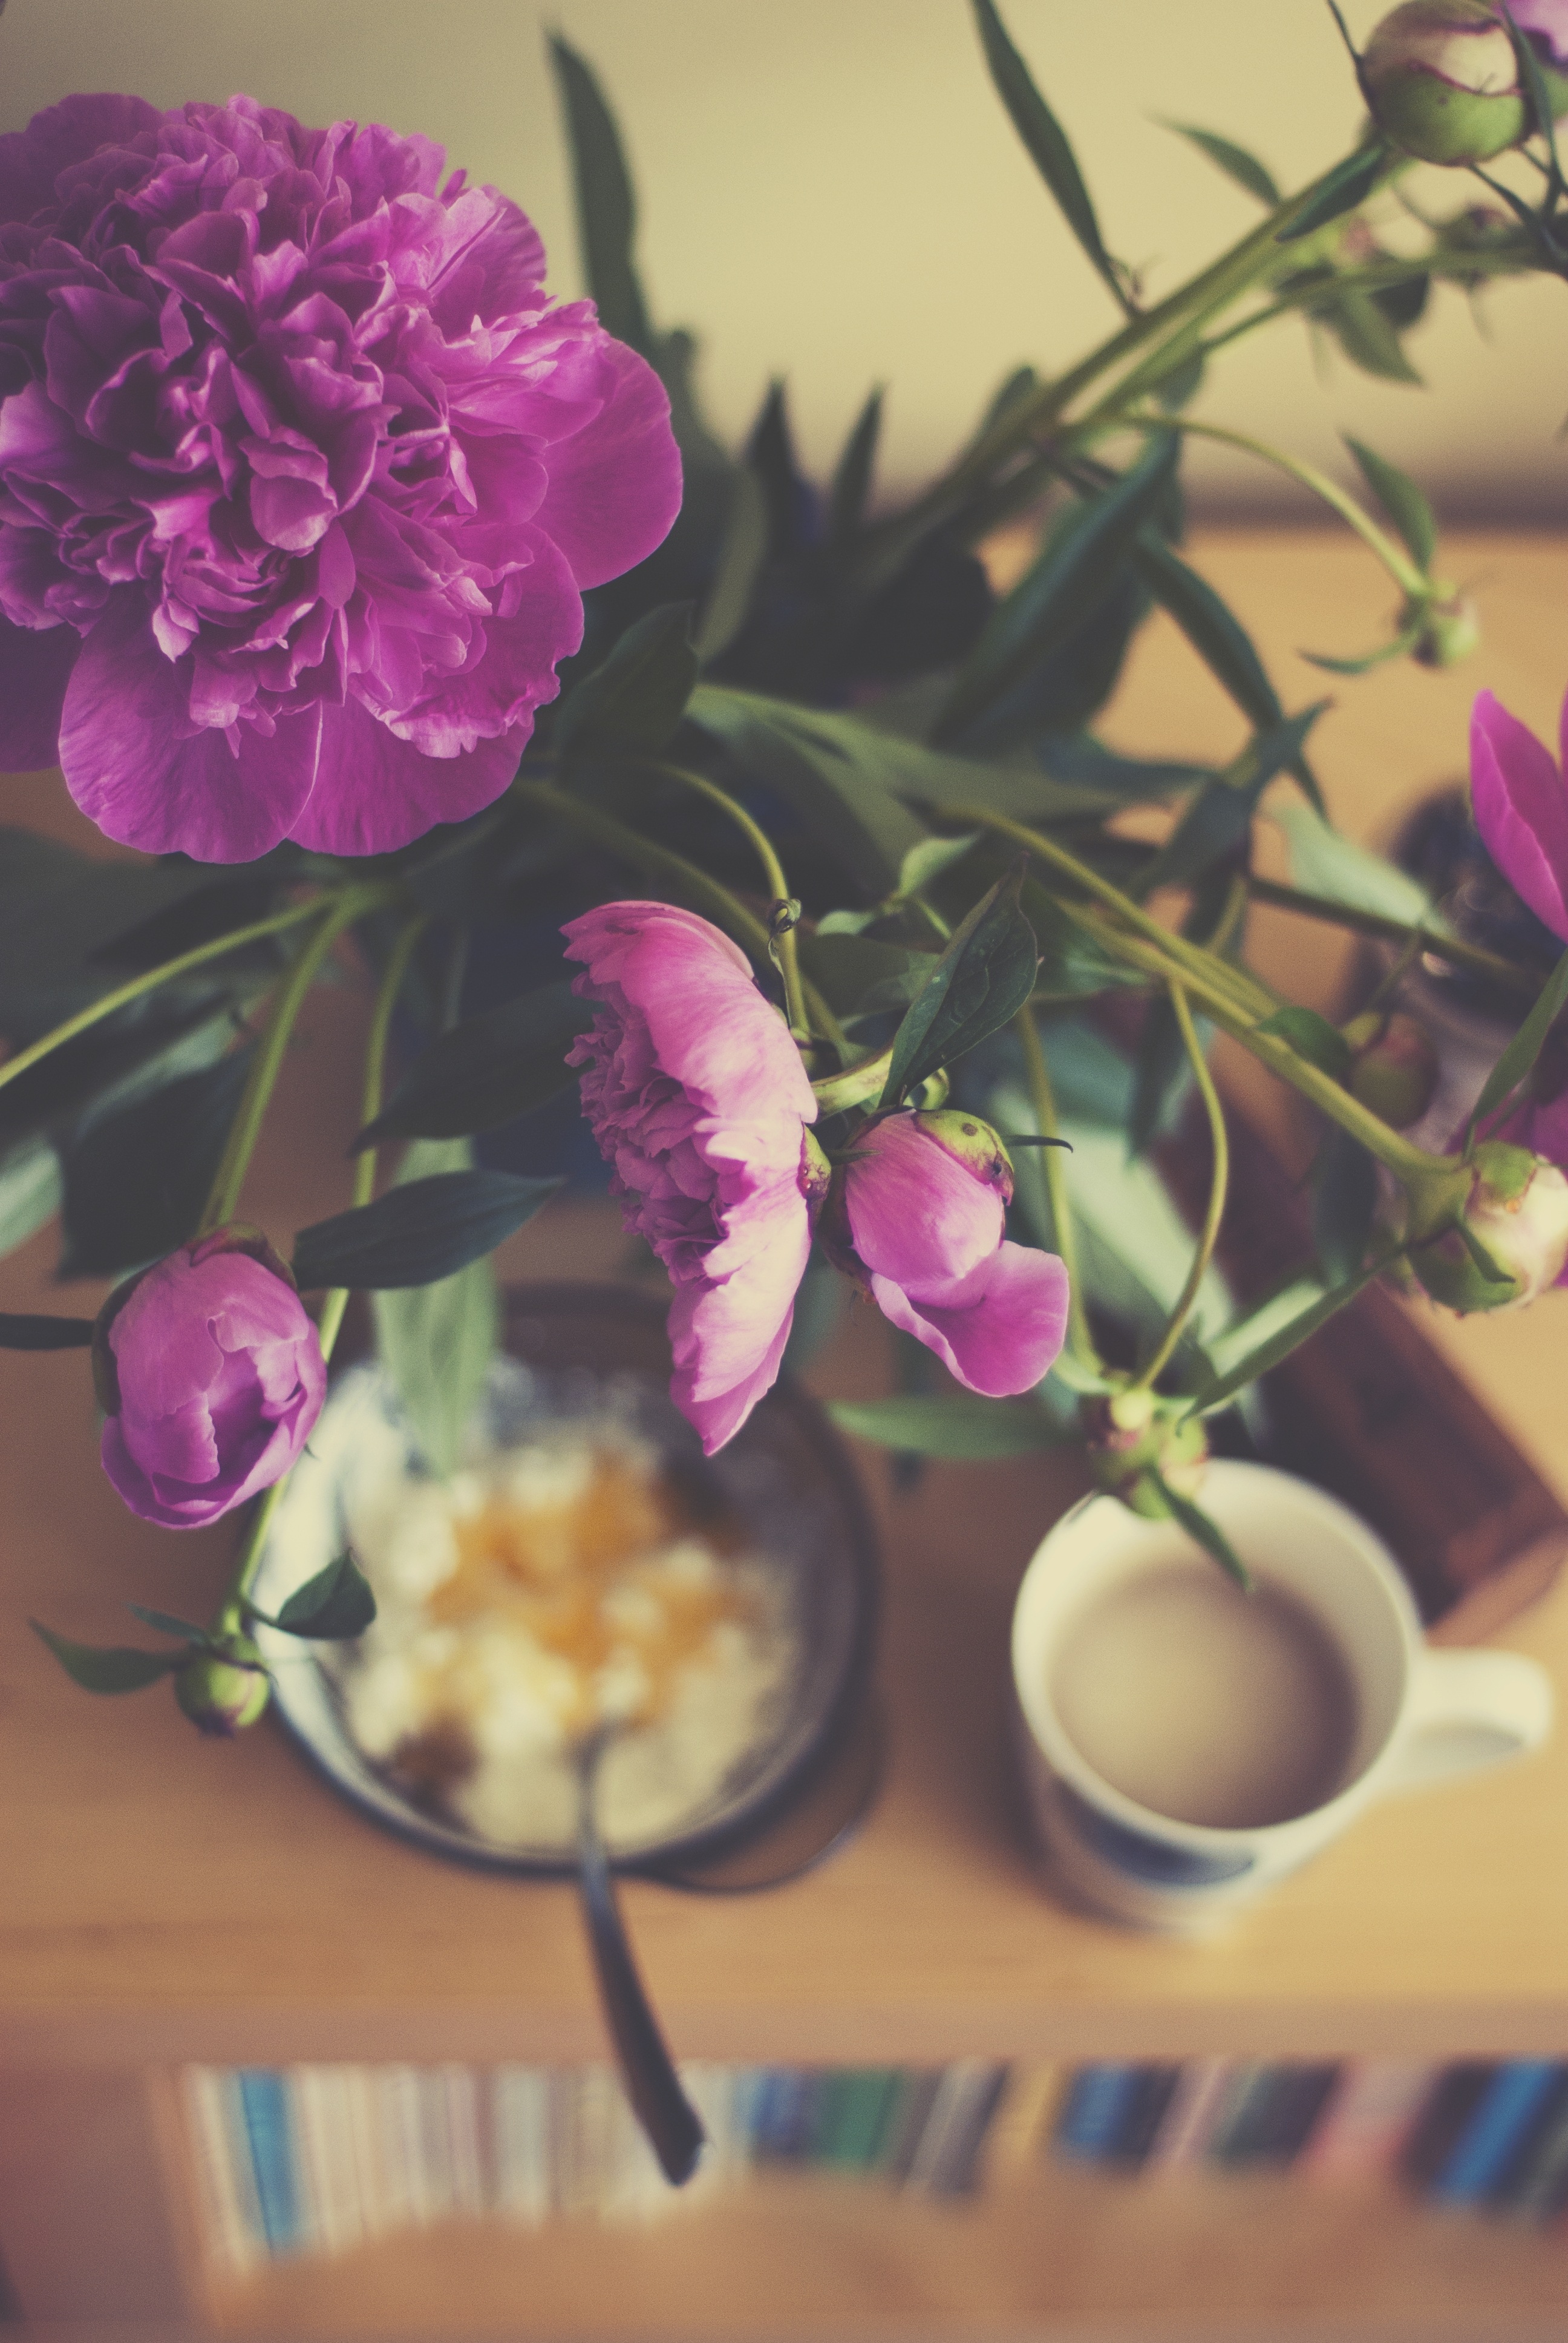
blossom, plant, flower, purple, petal, bouquet, decoration, pink, breakfast, flora, flowers, composition, bouquet of flowers, floristry, peony, macro photography, flowering plant, flower bouquet, floral design, land plant, flower arranging